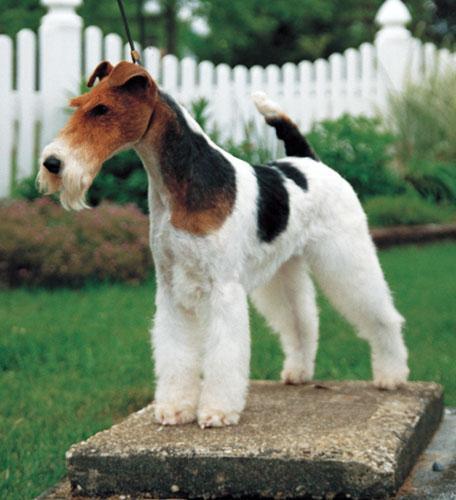
wire-haired_fox_terrier